Freeze spray

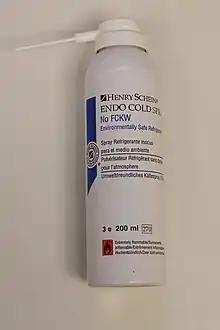
Spray containing propane, butane, and ethanol, for dental applications

Freeze spray (cold spray or vapocoolant) is a type of aerosol spray product containing a liquified gas used for rapidly cooling surfaces, in medical and industrial applications. It is usually sold in hand-held spray cans. It may consist of various substances, which produce different temperatures, depending on the application.